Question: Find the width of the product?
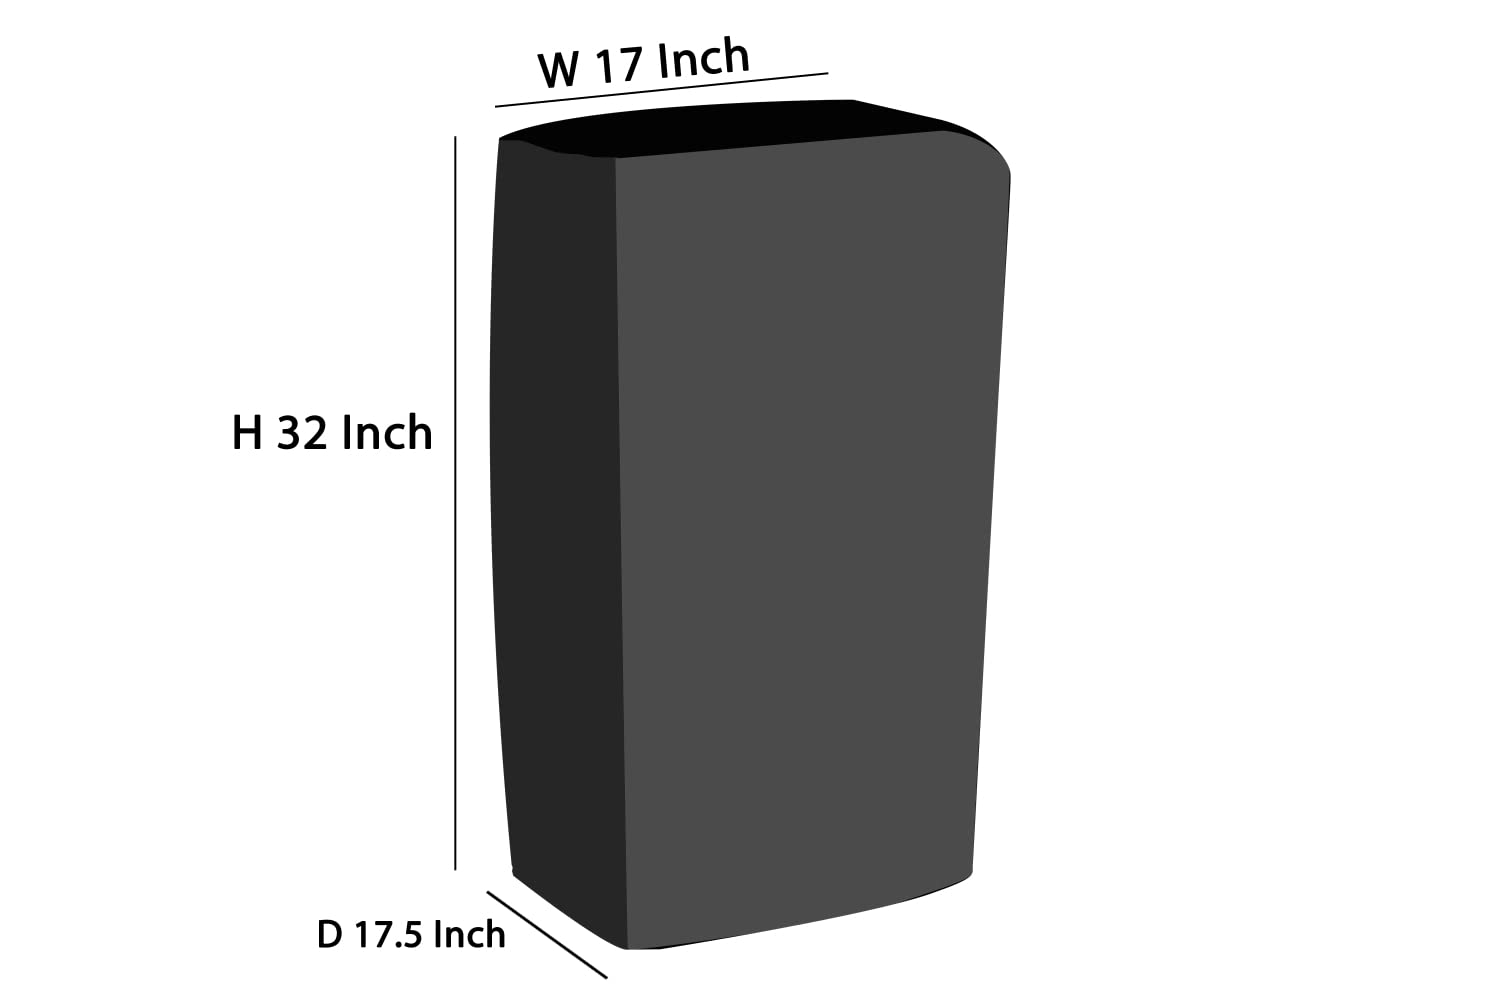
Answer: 17.5 inch